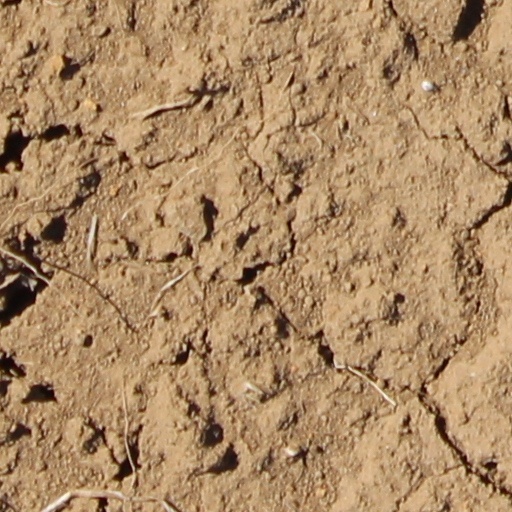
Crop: wheat